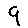
Label: 9